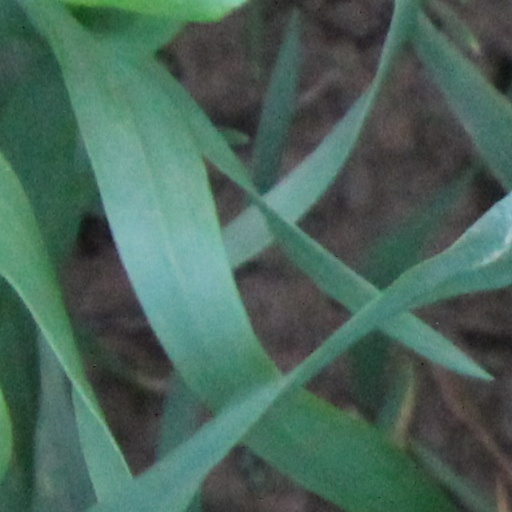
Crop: wheat